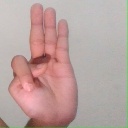
अक्षर: भ